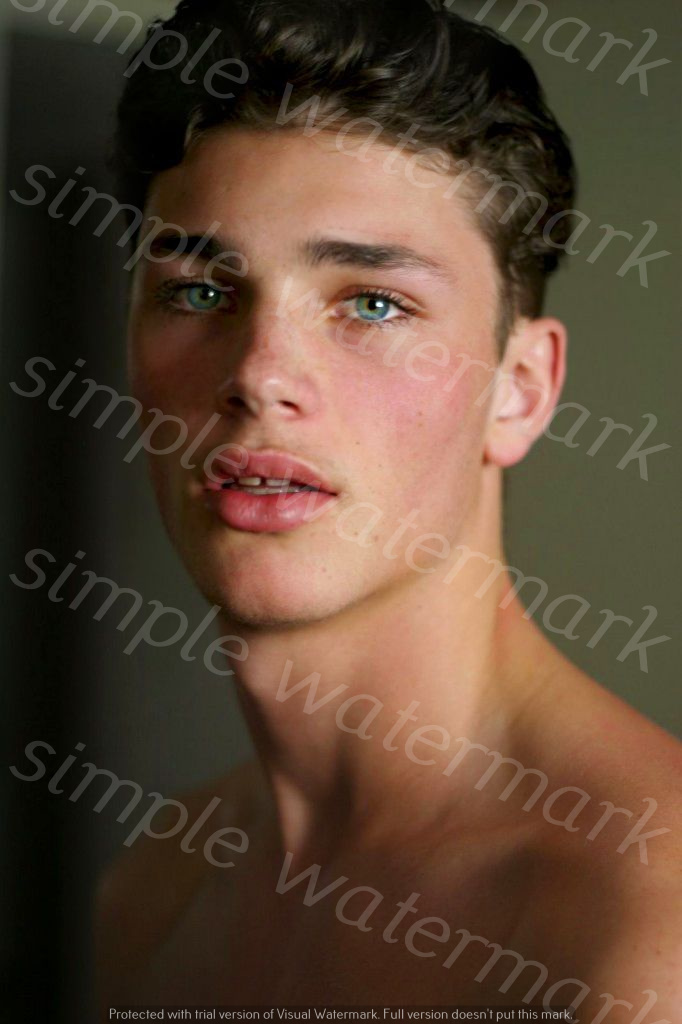
Label: Watermark